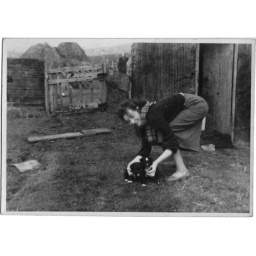
Jean with puppies outside house in Lochboisdale